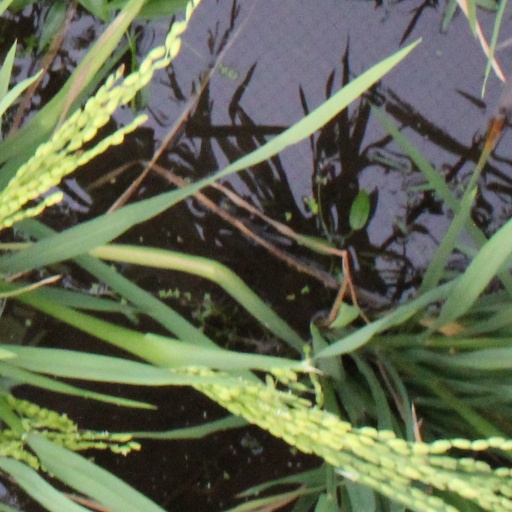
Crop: rice